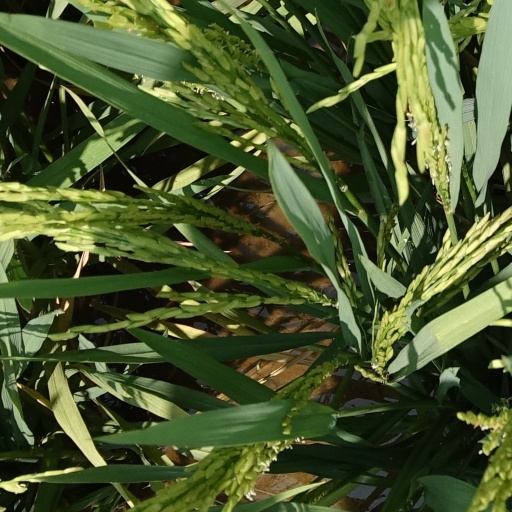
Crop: rice